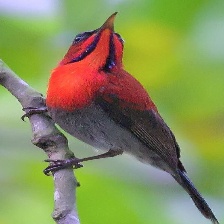
Species: CRIMSON SUNBIRD
Scientific name: AETHOPYGA SIPARAJA